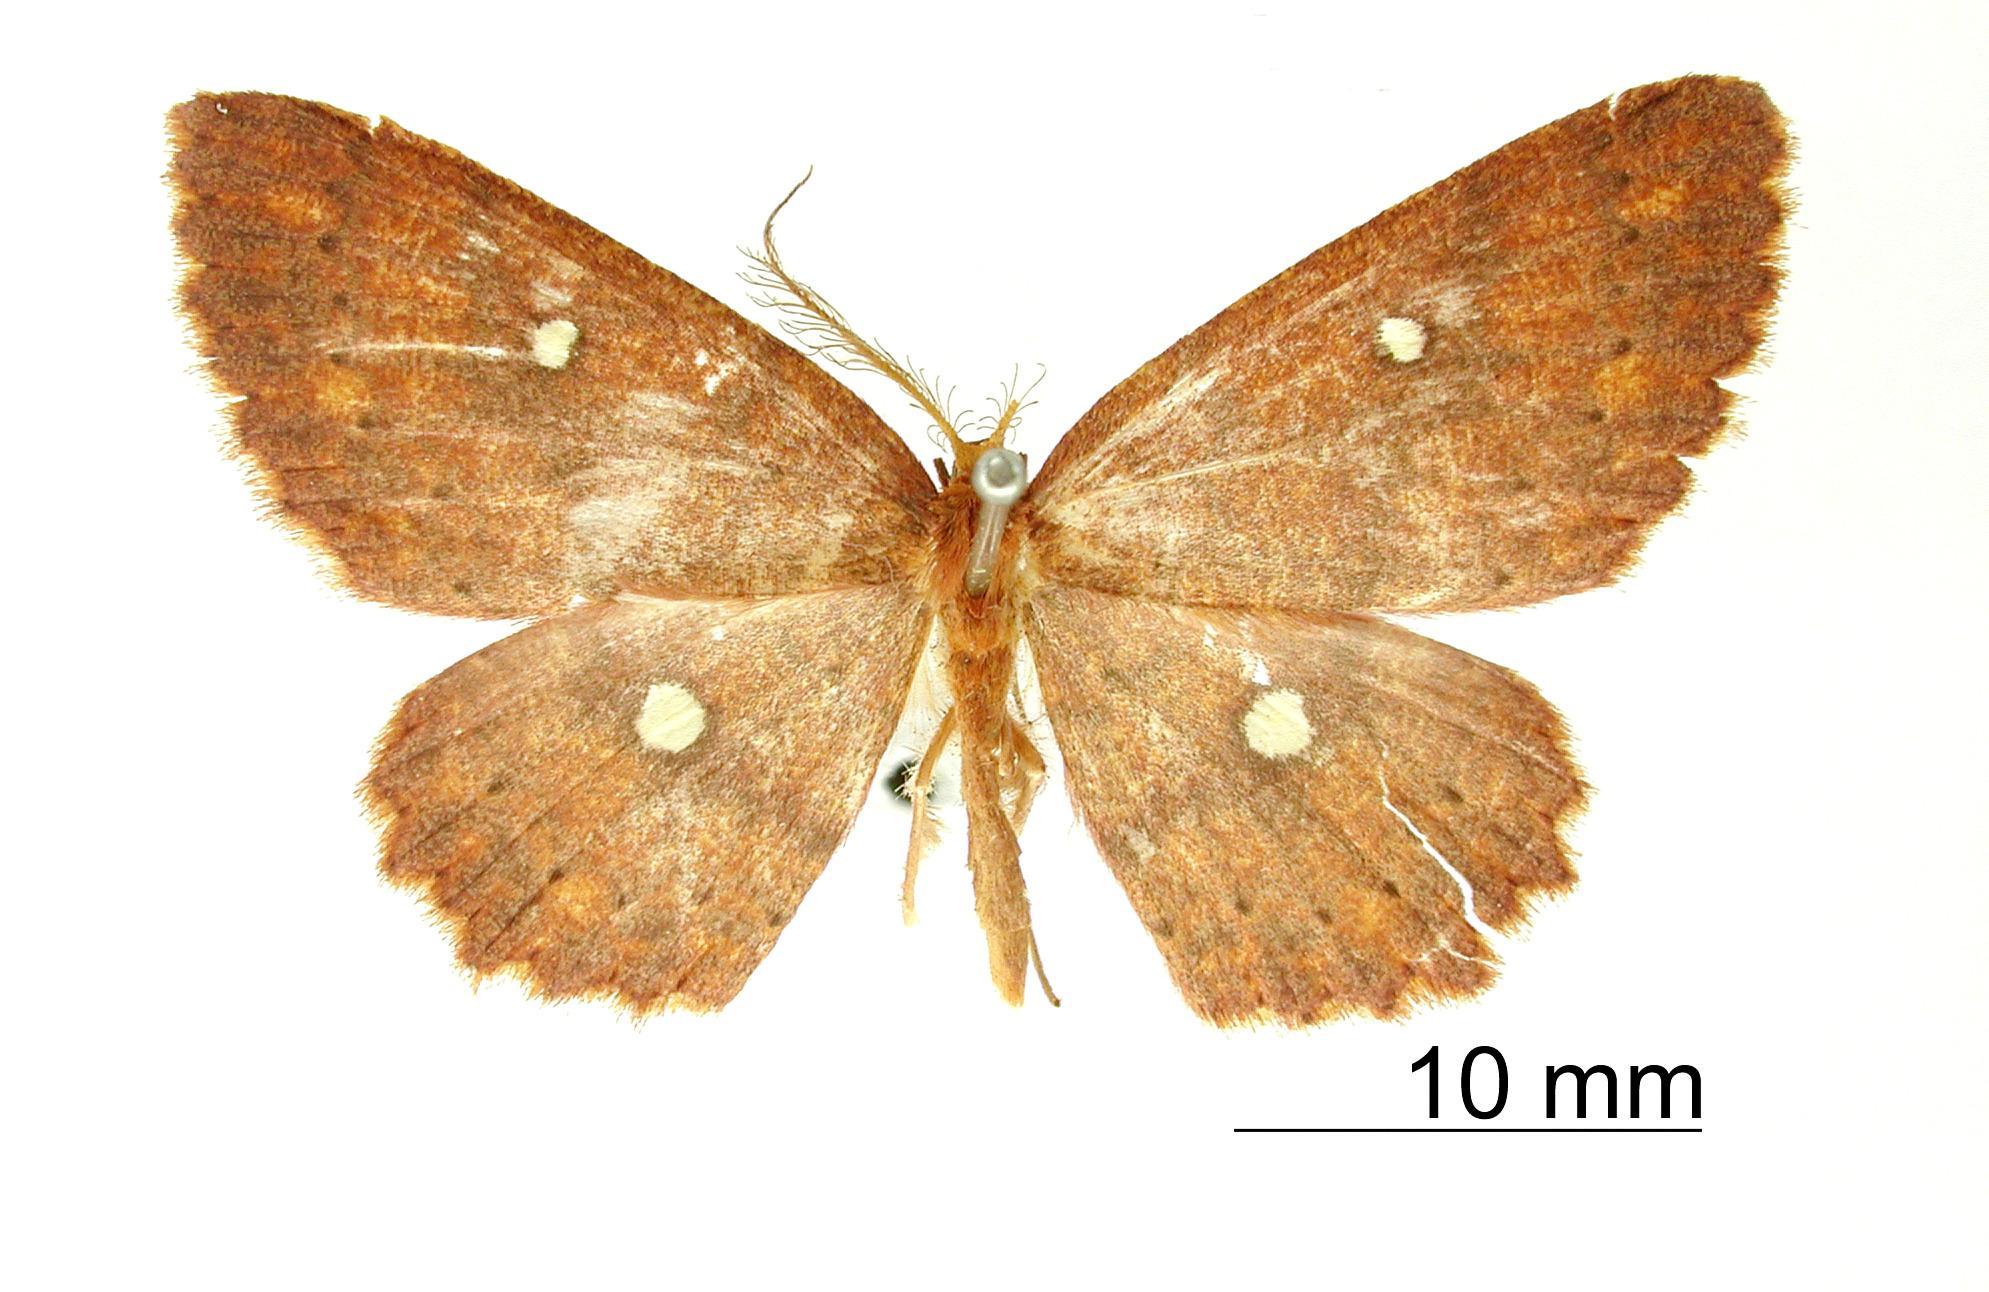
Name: Anisodes flavicornis
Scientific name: Anisodes flavicornis Warren, 1906
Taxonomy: Animalia, Arthropoda, Insecta, Lepidoptera, Geometridae, Sterrhinae
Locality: Rio Huacamayo, Carabaya, Cusco, Peru